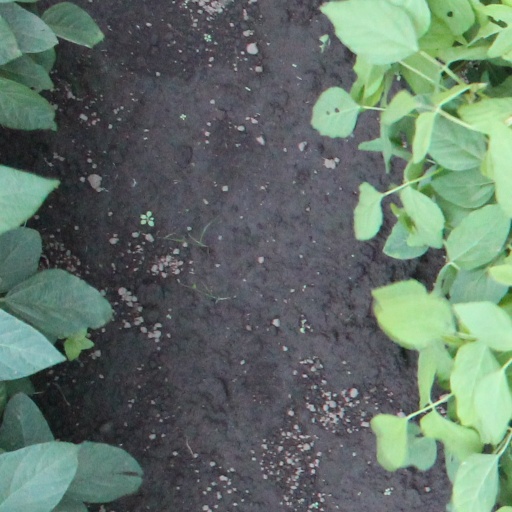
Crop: soybean